List of films considered the worst

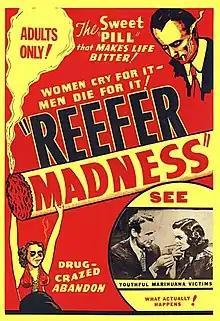
"Reefer Madness" (1936), one of the earliest films to garner particularly negative reviews

The films listed below have been ranked by a number of critics in varying media sources as being among the worst films ever made. Examples of such sources include Metacritic, Roger Ebert's list of most-hated films, "The Golden Turkey Awards", "Leonard Maltin's Movie Guide", Rotten Tomatoes, pop culture writer Nathan Rabin's "My World of Flops", the Stinkers Bad Movie Awards, the cult TV series "Mystery Science Theater 3000" (alongside spinoffs "Cinematic Titanic", "The Film Crew" and "RiffTrax"), and the Golden Raspberry Awards (aka the "Razzies"). Films on these lists are generally feature-length films that are commercial/artistic in nature (intended to turn a profit, express personal statements or both), professionally or independently produced (as opposed to amateur productions, such as home movies), and released in theaters, then on home video.